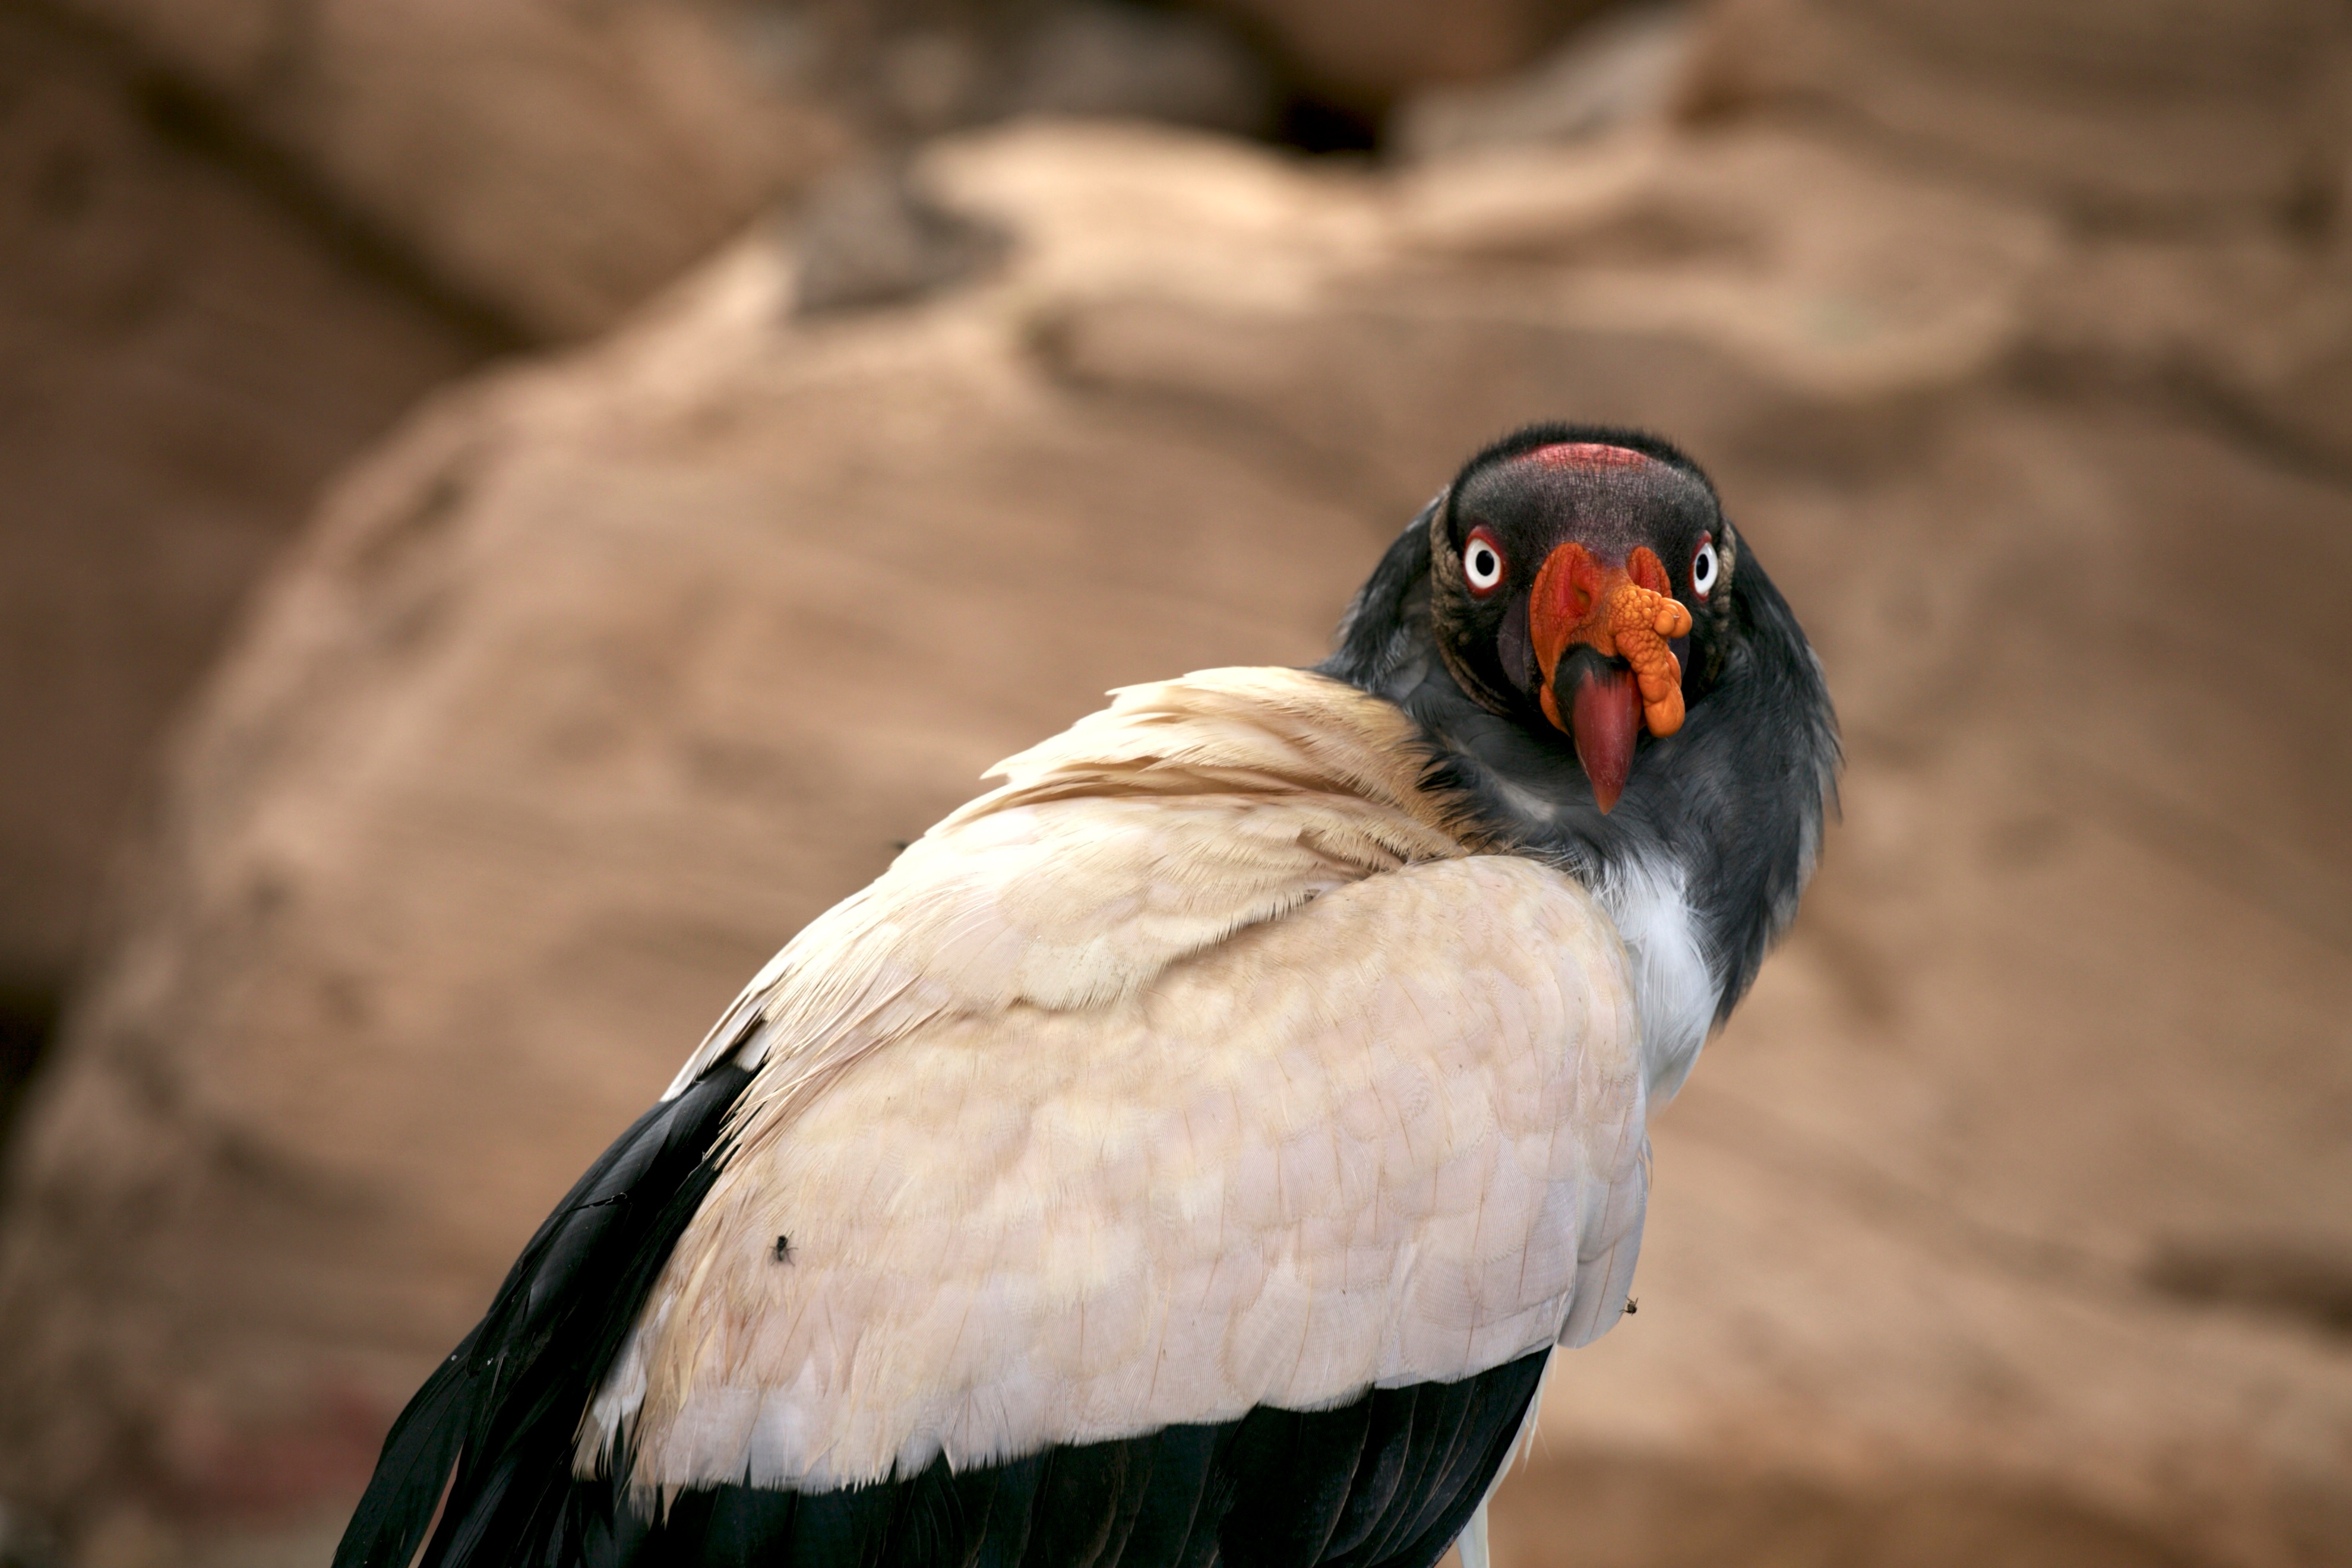
nature, bird, wing, wildlife, zoo, beak, fauna, close up, vertebrate, vulture, perching bird